Blue bonnet

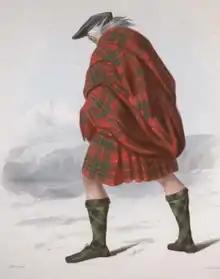
A blue bonnet, worn in a romanticised Victorian-era depiction, by McIan, of a MacAulay clansman

The bonnet's construction made it an extremely practical piece of clothing in Scotland's damp, cool climate. The flat shape formed an effective brim against the weather, could be pulled down ("scrugged") in various directions for additional cover, pulled over the ears for warmth, or folded and put in a pocket. It could also be removed and used as a pocket or bag in its own right. The felted wool helped protect the wearer against rain, and could be easily wrung dry.